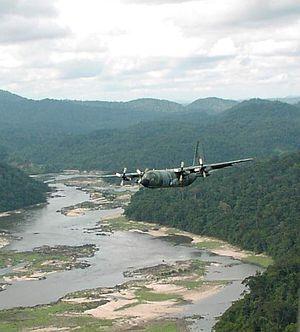
Hercules de l'armée française au Gabon